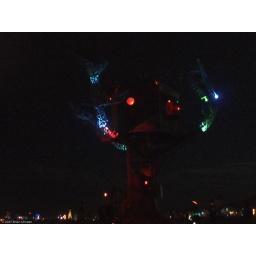
Night in the tree house